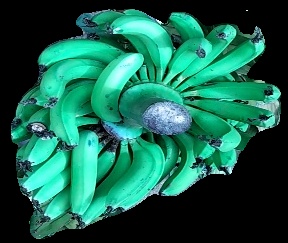
Variety: pachbale
Grade: grade3